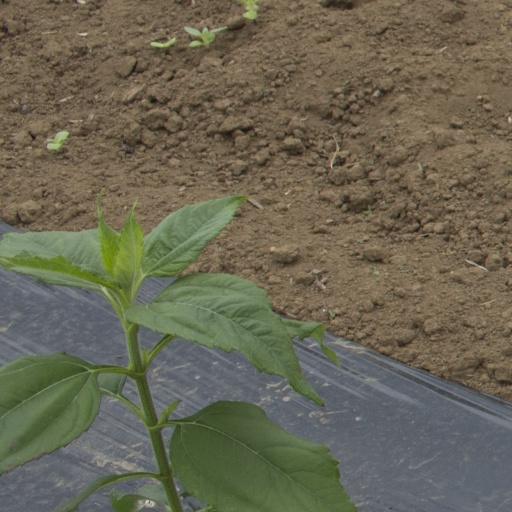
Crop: Jerusalem artichoke